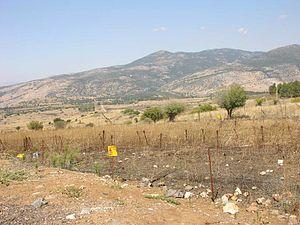
Les fermes de Chebaa, appelées également Har Dov, est une bande de territoire contesté à la frontière entre le Liban et le plateau du Golan. Le territoire disputé est de deux kilomètres de large, s'étendent sur presque dix kilomètres le long de la frontière. Elle est située au sud du village libanais de Chebaa, sur les pentes ouest du Mont Hermon, à proximité du point de triple frontière entre Syrie, Liban et Israël.